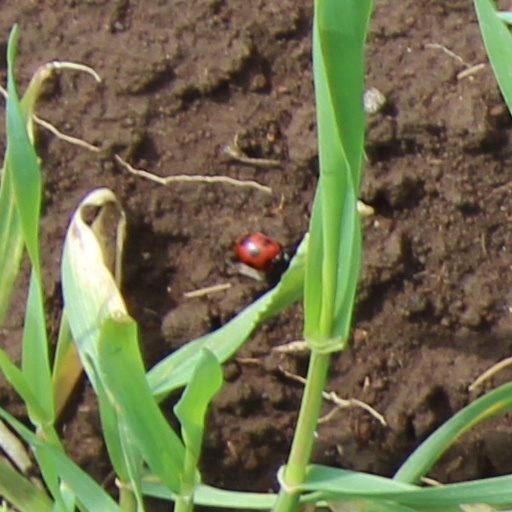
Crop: wheat